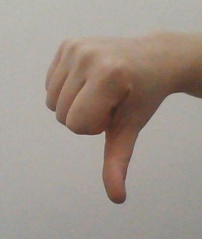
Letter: waw